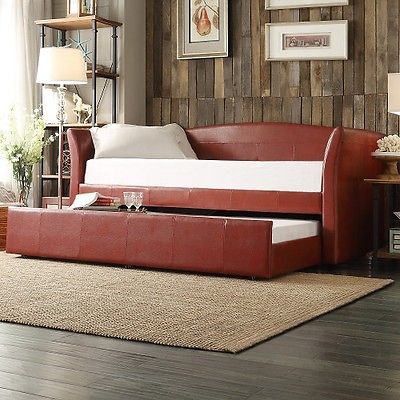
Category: sofa